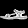
Label: Sandal